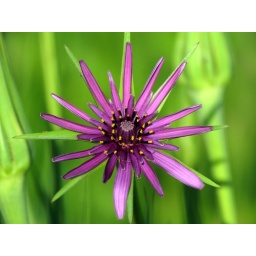
Blue flower in field 3